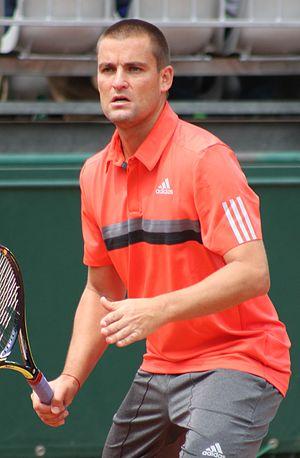
Mikhaïl Mikhaïlovitch Ioujny – en russe : Михаил Михайлович Южный et en anglais : Mikhail Youzhny –, né le 25 juin 1982 à Moscou, est un joueur de tennis russe, professionnel de 1999 à 2018. Il est également titulaire d'un doctorat de philosophie.